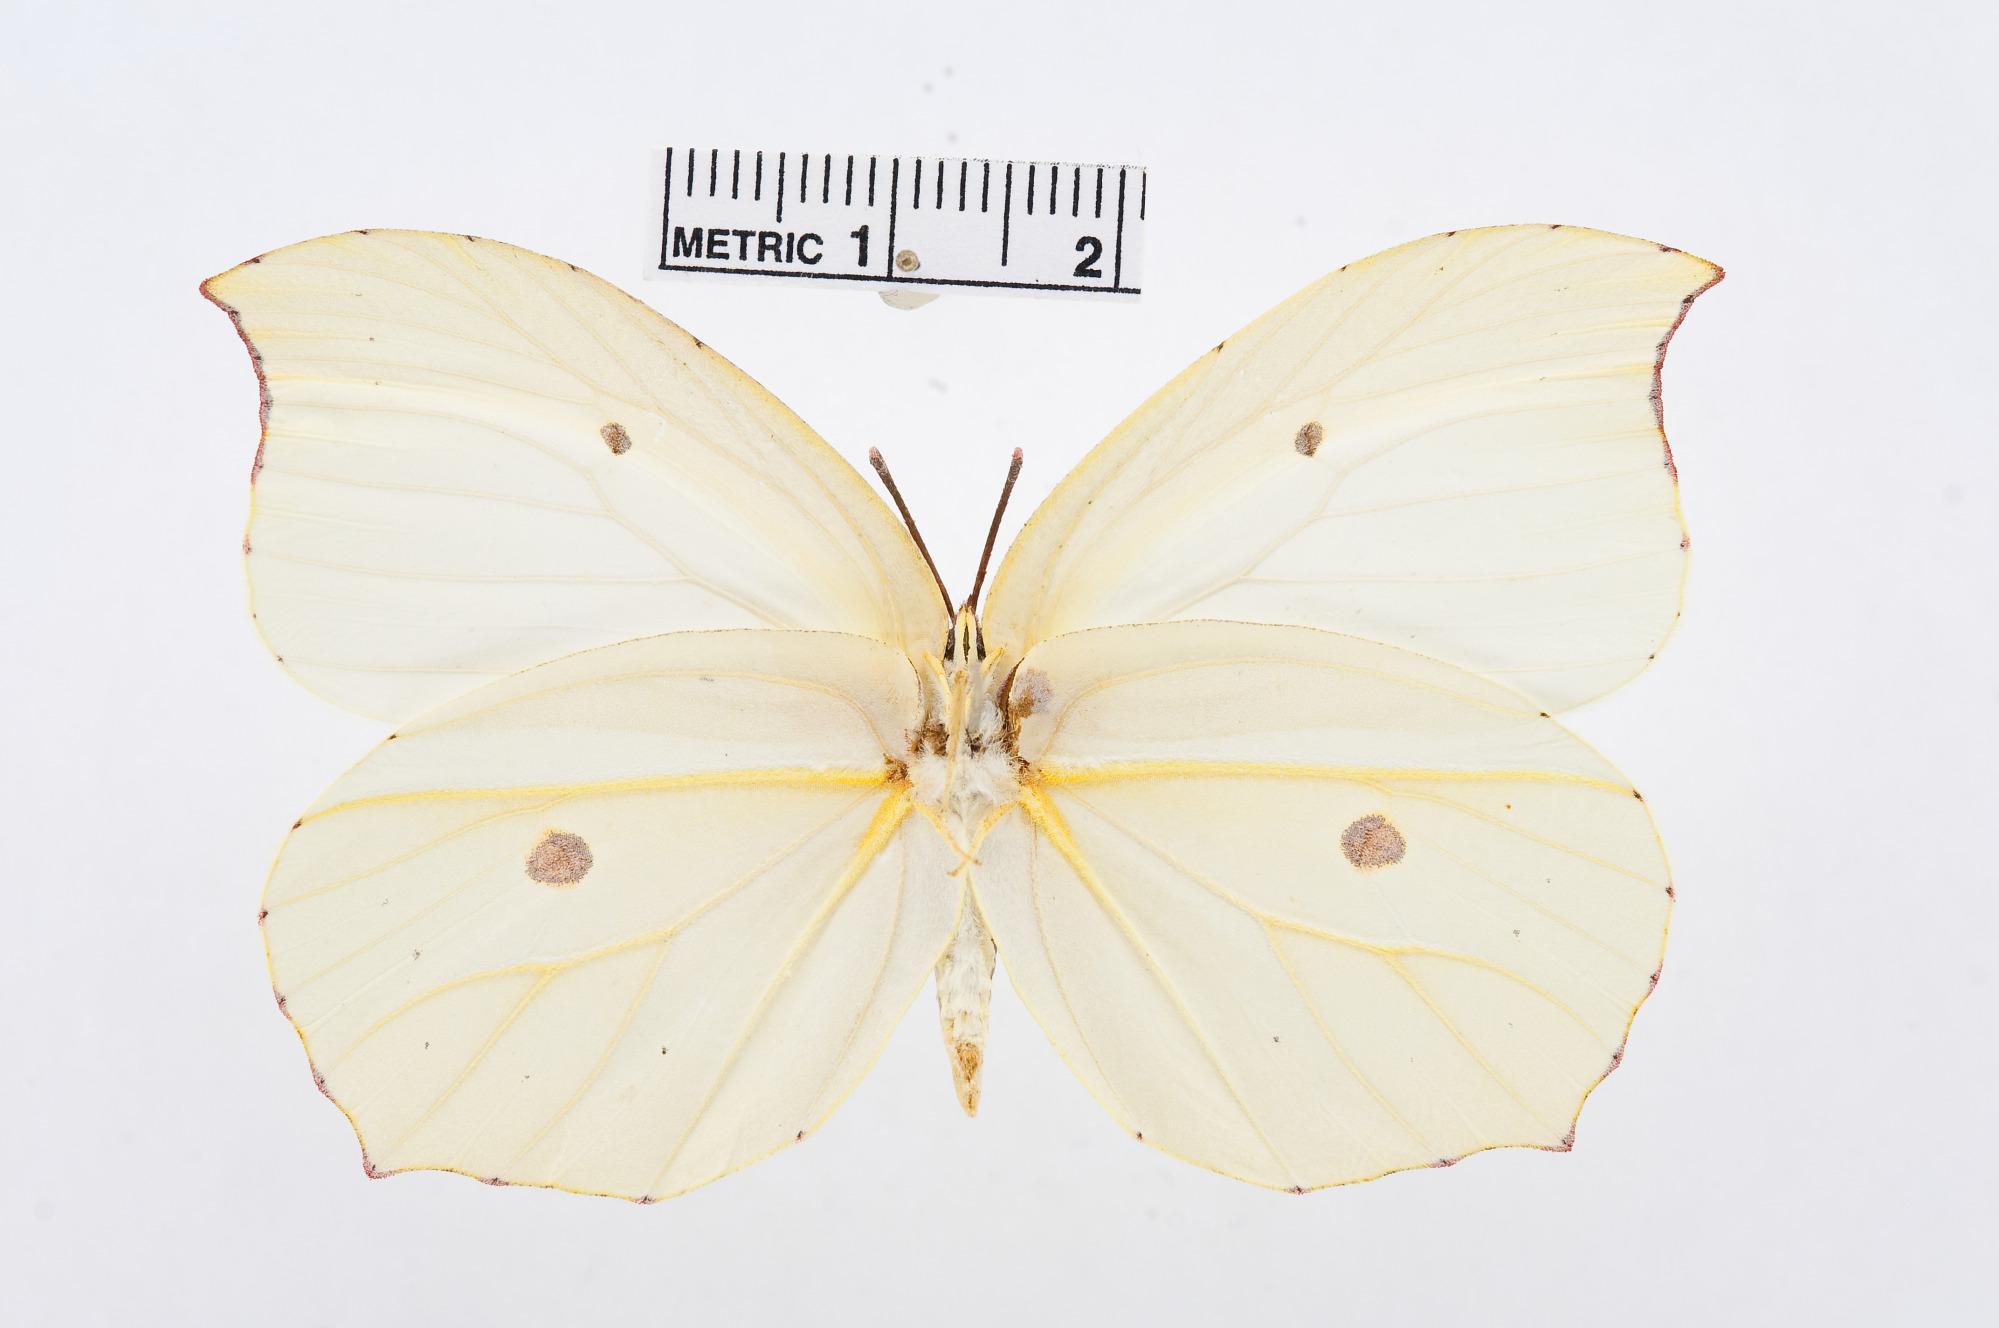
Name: Gonepteryx amintha
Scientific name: Gonepteryx amintha
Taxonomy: Animalia, Arthropoda, Hexapoda, Insecta, Lepidoptera, Pieridae, Coliadinae